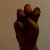
The image shows a hand gesture representing the letter 'E' in Indian Sign Language.